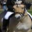
Label: horse